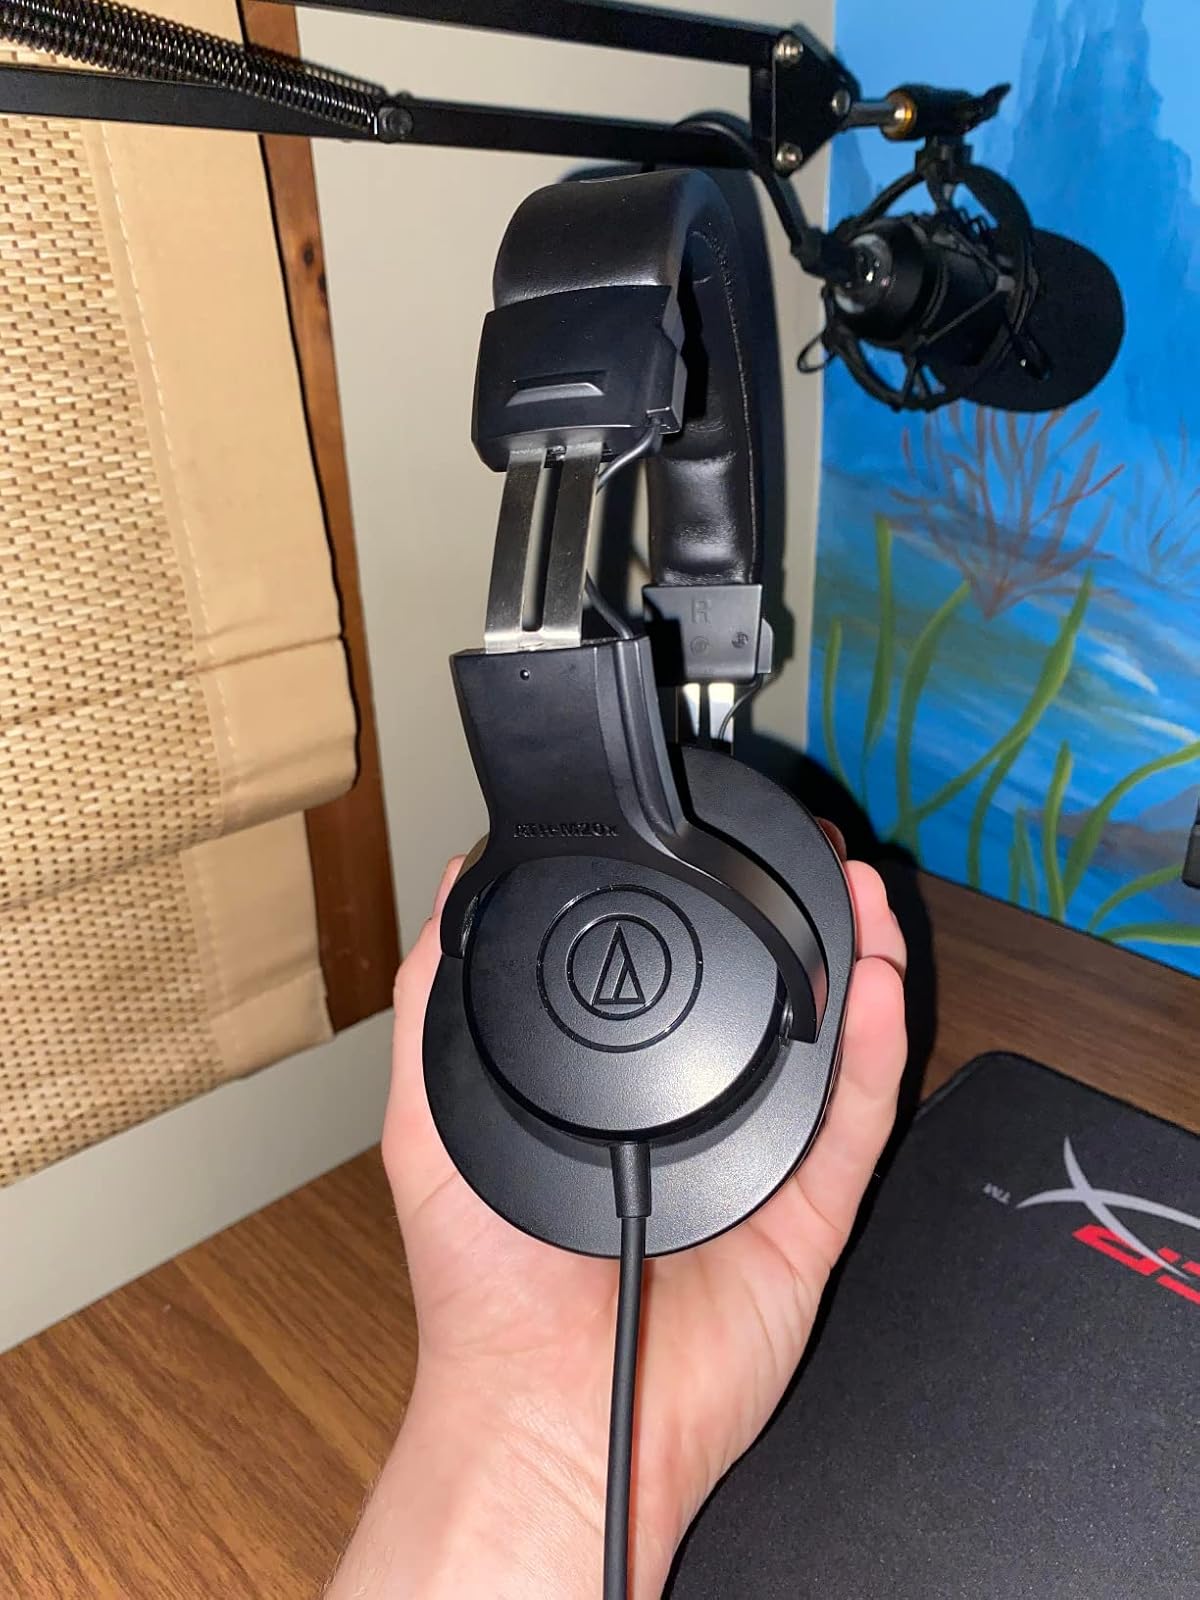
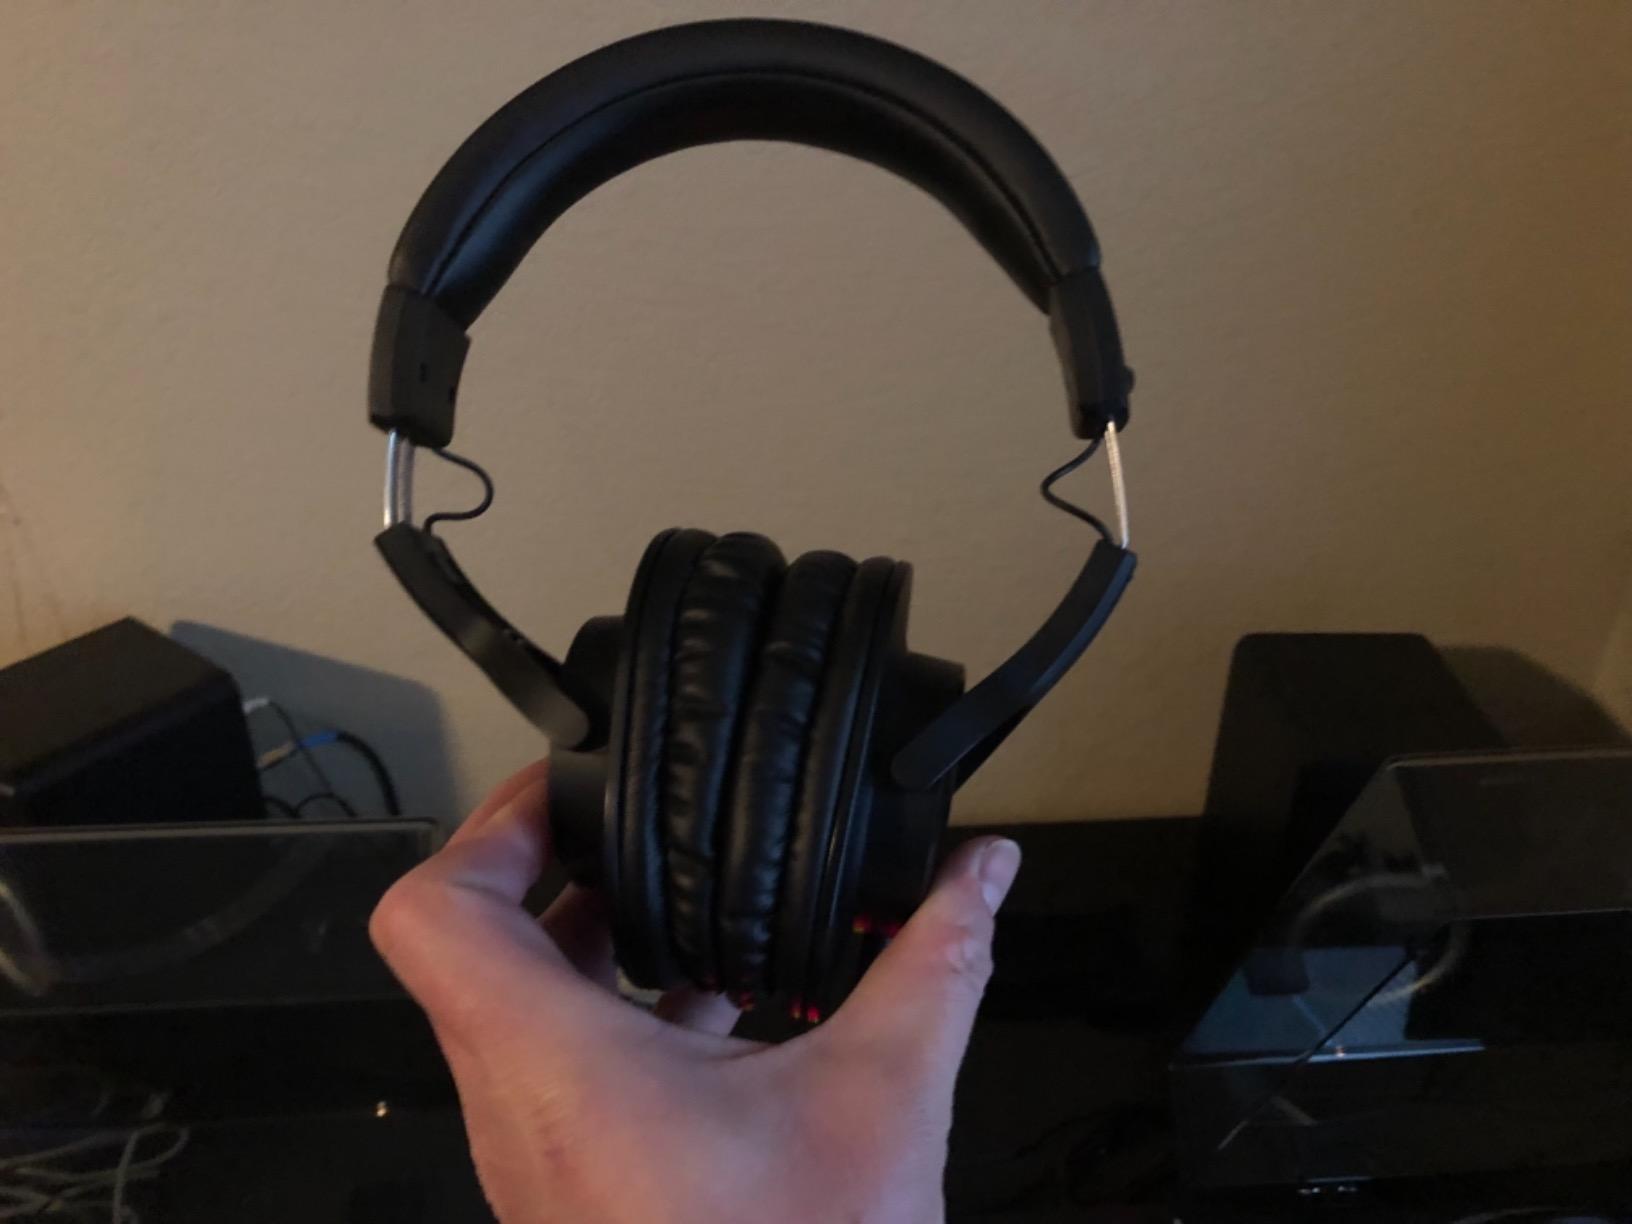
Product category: headphones
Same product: yes